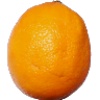
Label: Lemon Meyer 1